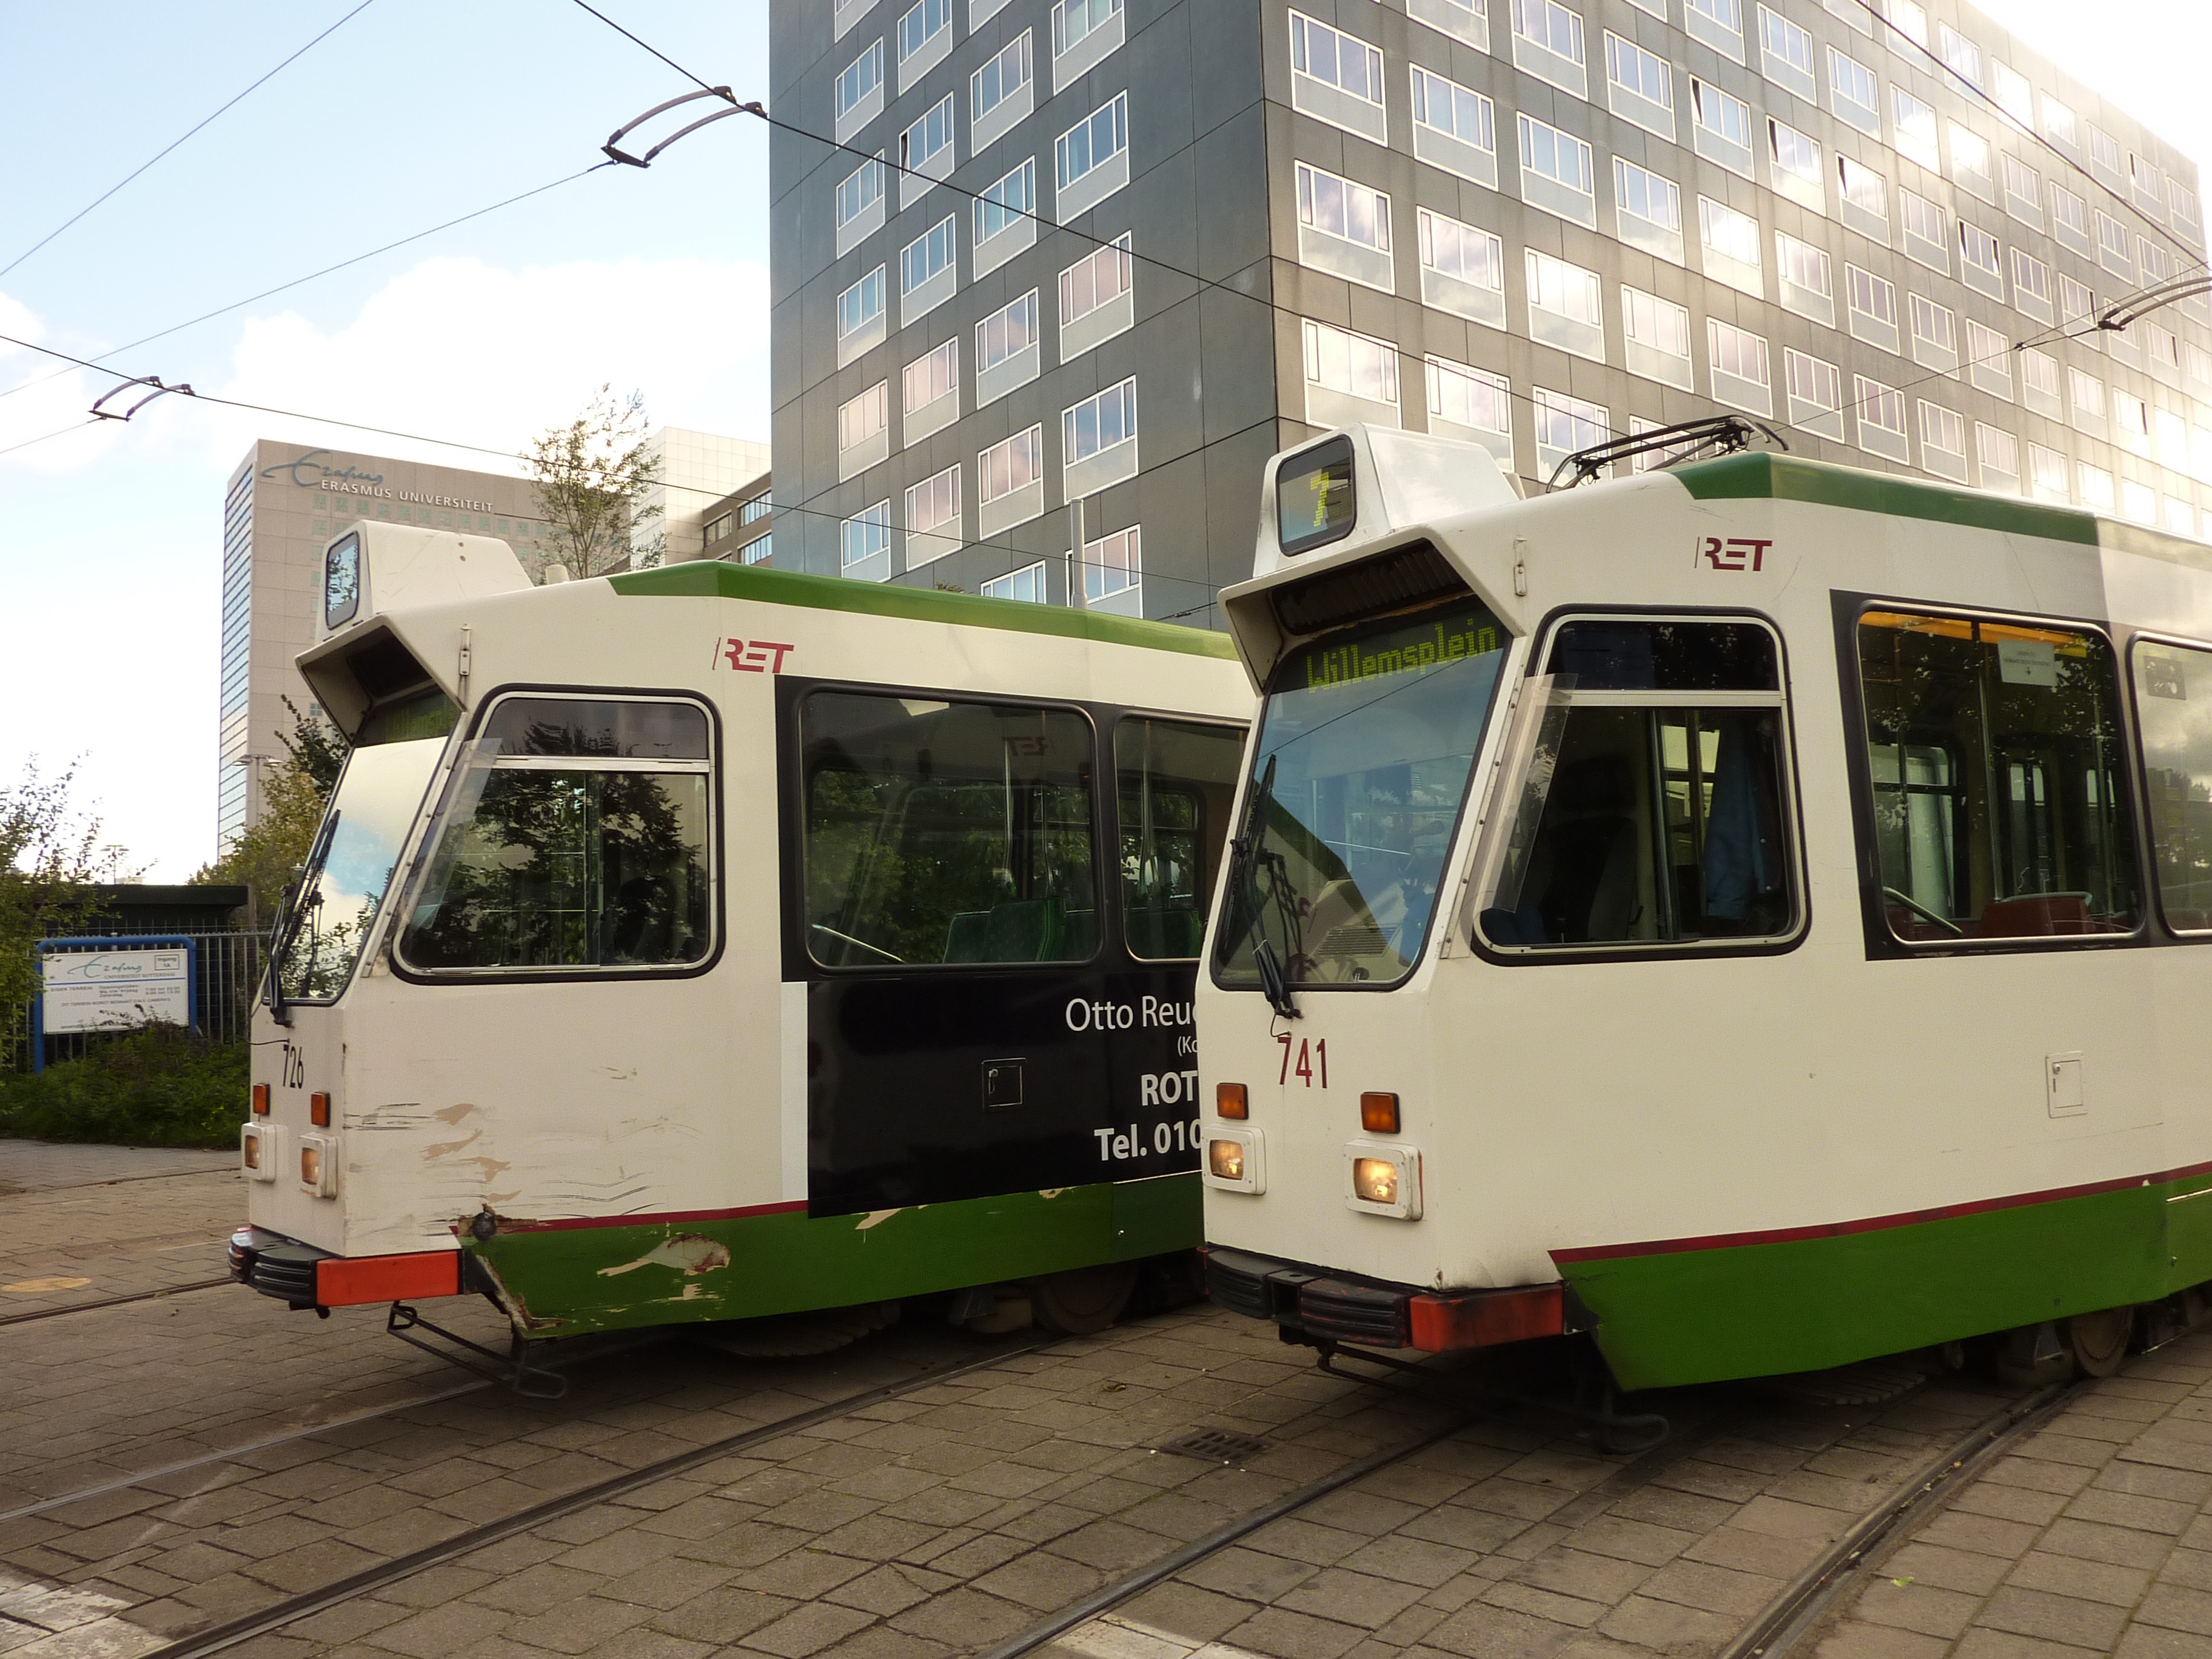
city, cityscape, tram, transport, vehicle, port, public transport, rotterdam, flat, passenger, land vehicle, mode of transport, rolling stock, metropolitan area, railroad car, passenger car